Koolhoven F.K.58

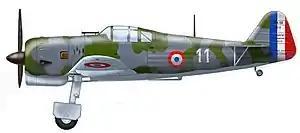
Koolhoven FK.58 anti-aircraft defense patrol D.A.T. (Polish) at Clermont-Aulnat, June 1940

The Koolhoven F.K.58 was a single engine, interceptor-fighter aircraft designed and mainly manufactured by N V Koolhoven in the Netherlands under contract by France. Intended for "Armée de l'Air" use, the F.K.58 saw limited service in the Battle of France.